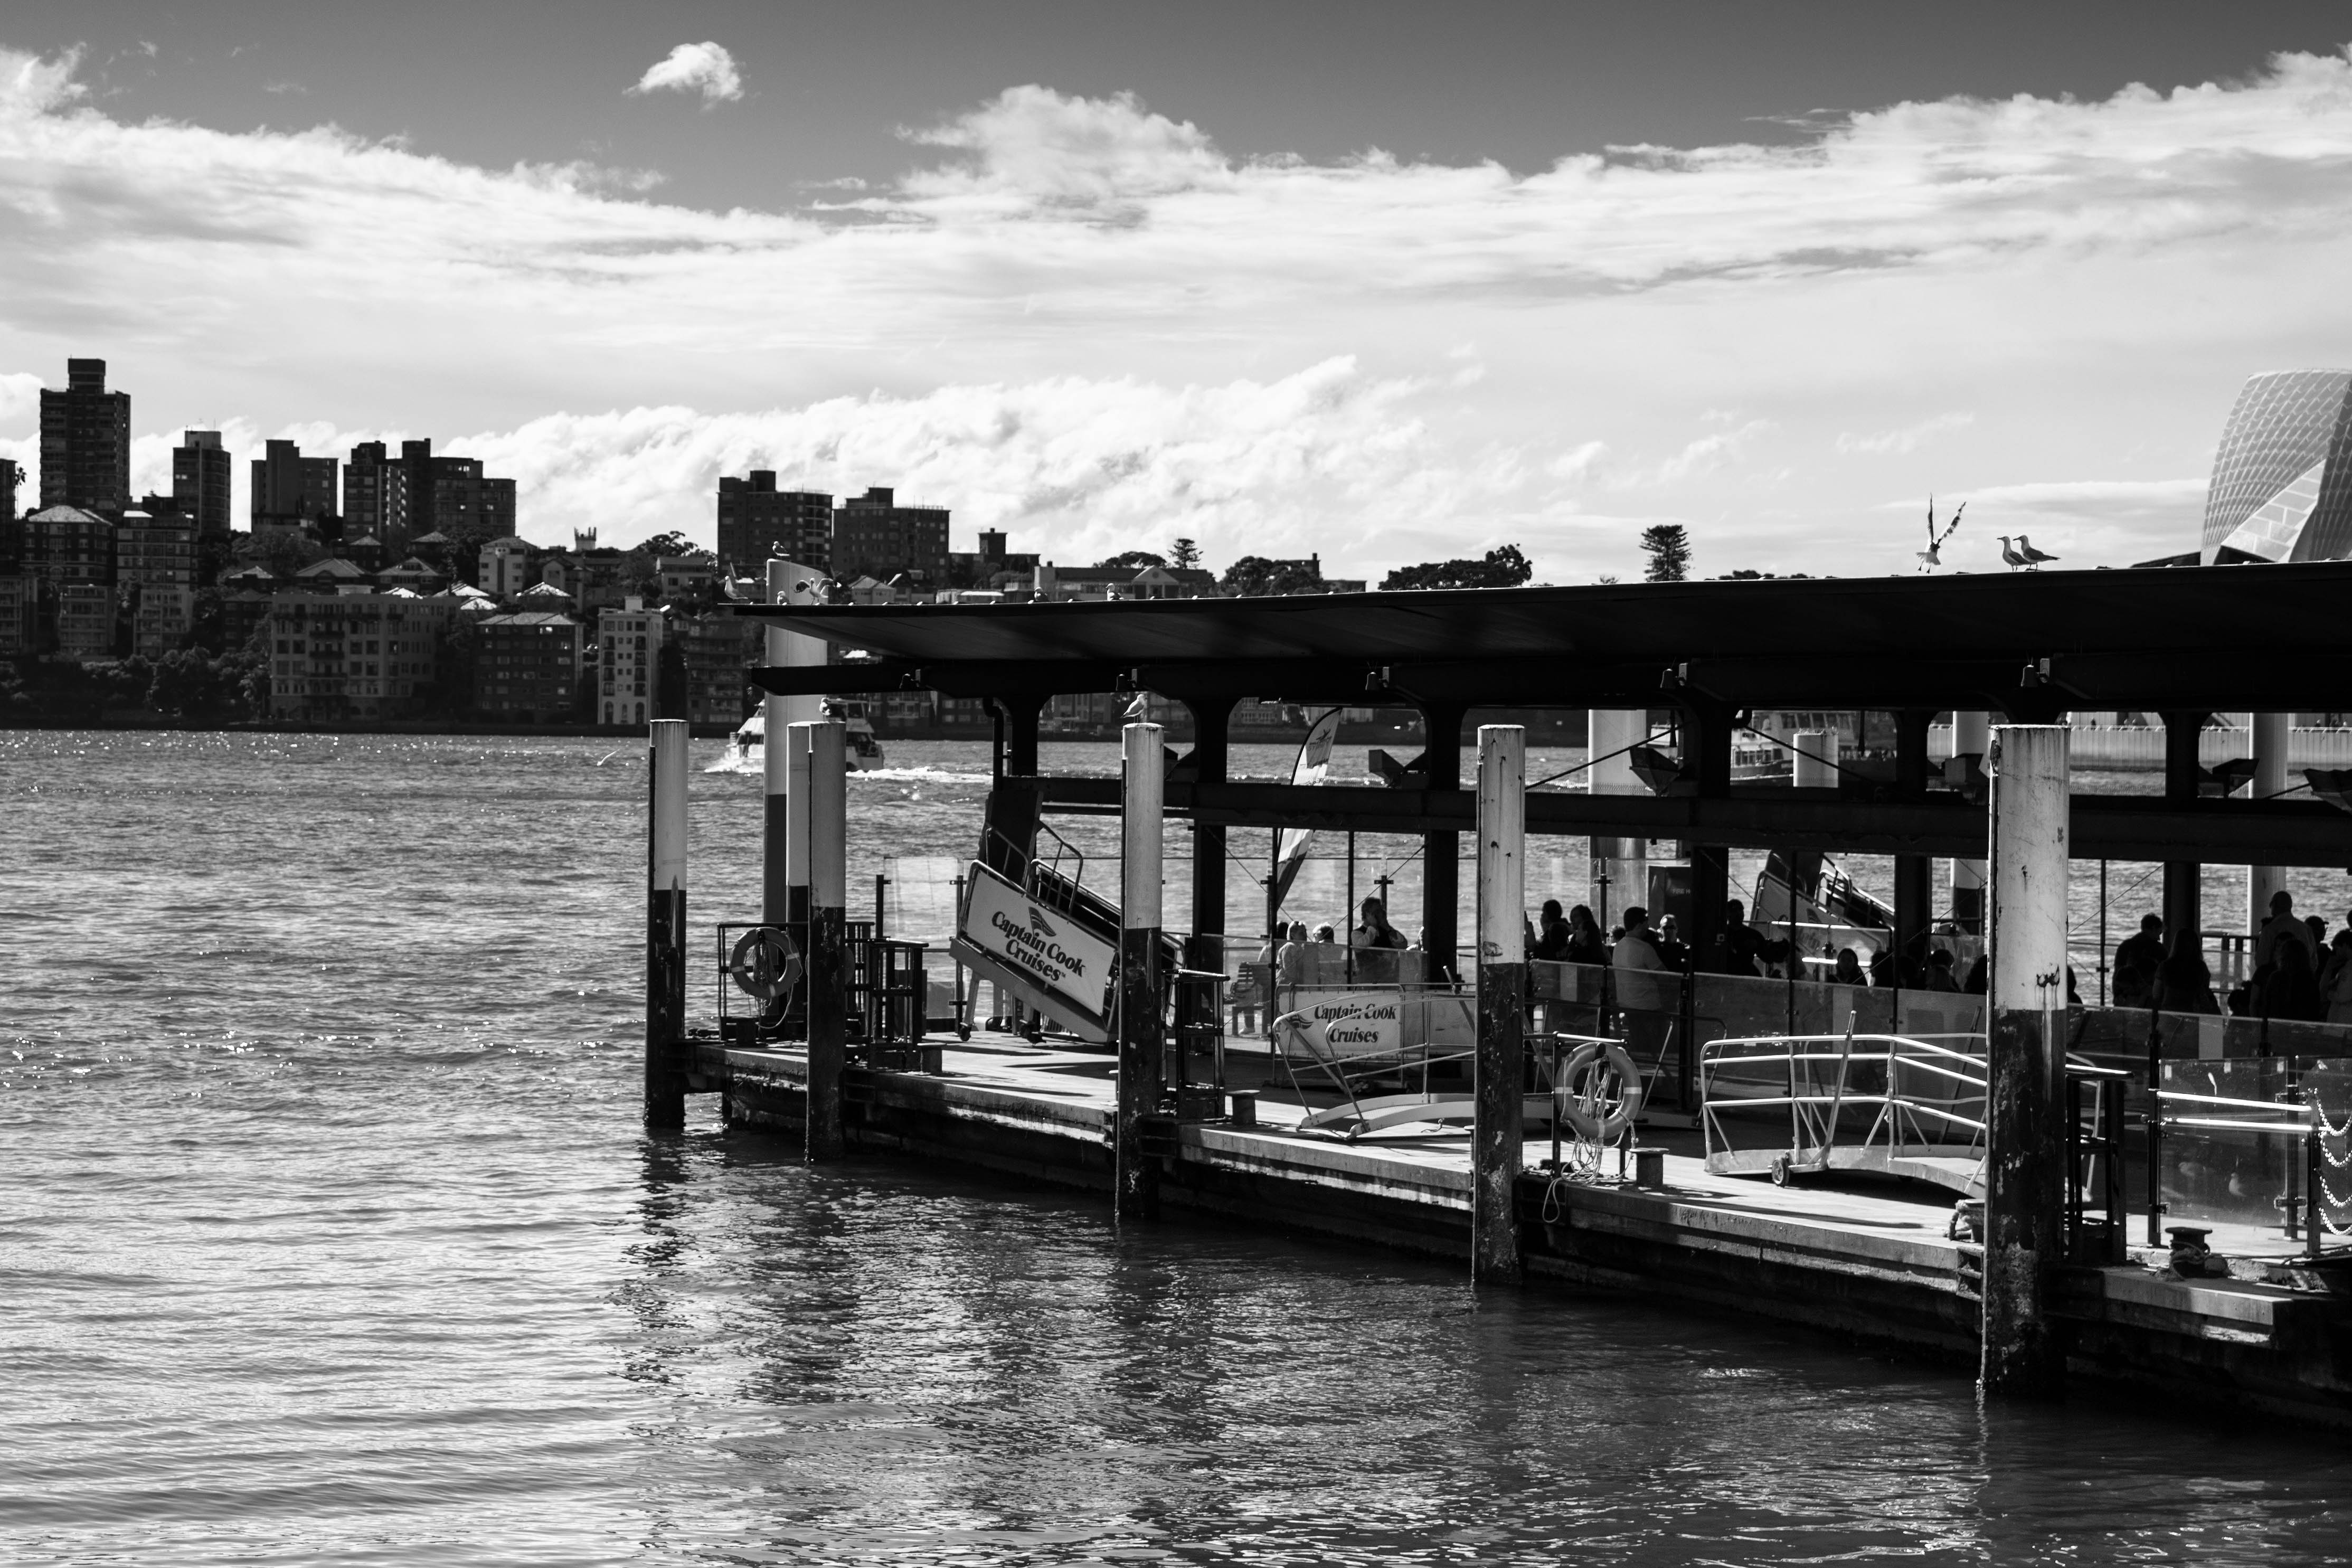
dock, black and white, pier, river, canal, cityscape, reflection, vehicle, monochrome, waterway, monochrome photography